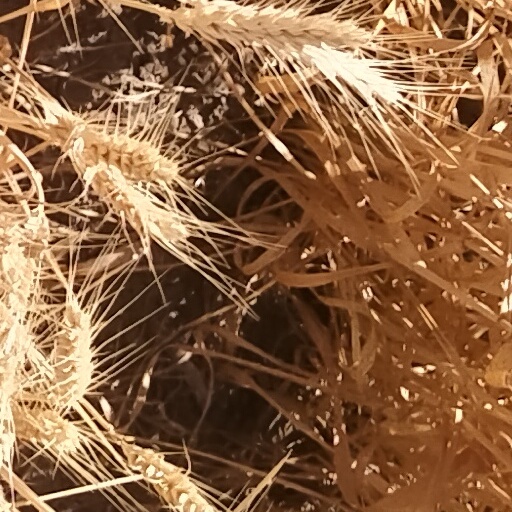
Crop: wheat